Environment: lab
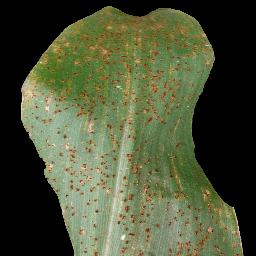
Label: common_rust